Wild West Falls Adventure Ride

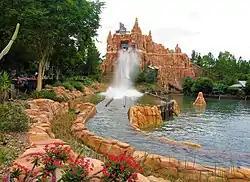
The final splashdown and station of Wild West Falls

Wild West Falls Adventure Ride (formerly "Wild Wild West") is an 8-seater flume ride at Warner Bros. Movie World on the Gold Coast, Australia. The ride features geysers, mine shafts, a ghost town and an inevitable drop as the climax of the ride. The drop is the largest of its kind in Australia.